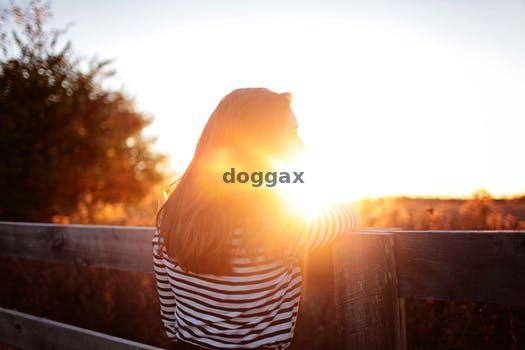
Label: Watermark